The Beginning (The X-Files)

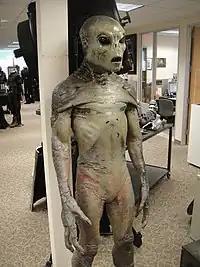

Because of the shift from Vancouver to Los Angeles, some fans of the series were alienated. Many accused the show of "Hollywood-izing" the series by adding notable guest stars as well as making the plots simpler and more enjoyable for larger audiences. According to Space.com, a number of fans of the show specifically loved "the moody ambiance filming around Vancouver lent the series" during the first five seasons, which the sixth season reportedly lacked.